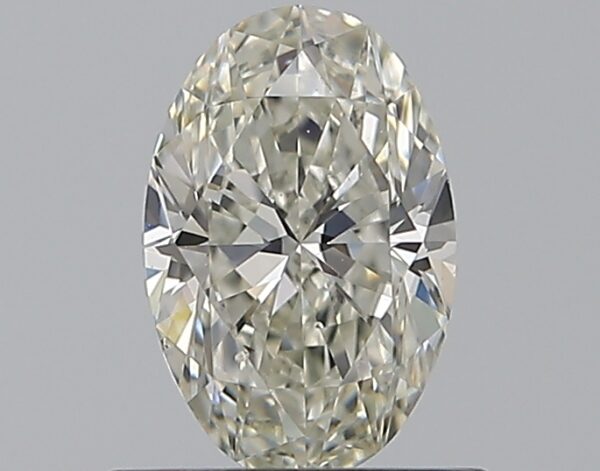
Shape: oval
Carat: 0.6
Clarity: SI1
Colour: I
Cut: VG
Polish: EX
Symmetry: VG
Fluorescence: N
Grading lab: GIA
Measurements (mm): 6.82 x 4.47 x 2.91